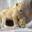
Label: lion